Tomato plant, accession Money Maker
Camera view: bottom (45 deg); turntable rotation: 180 degrees
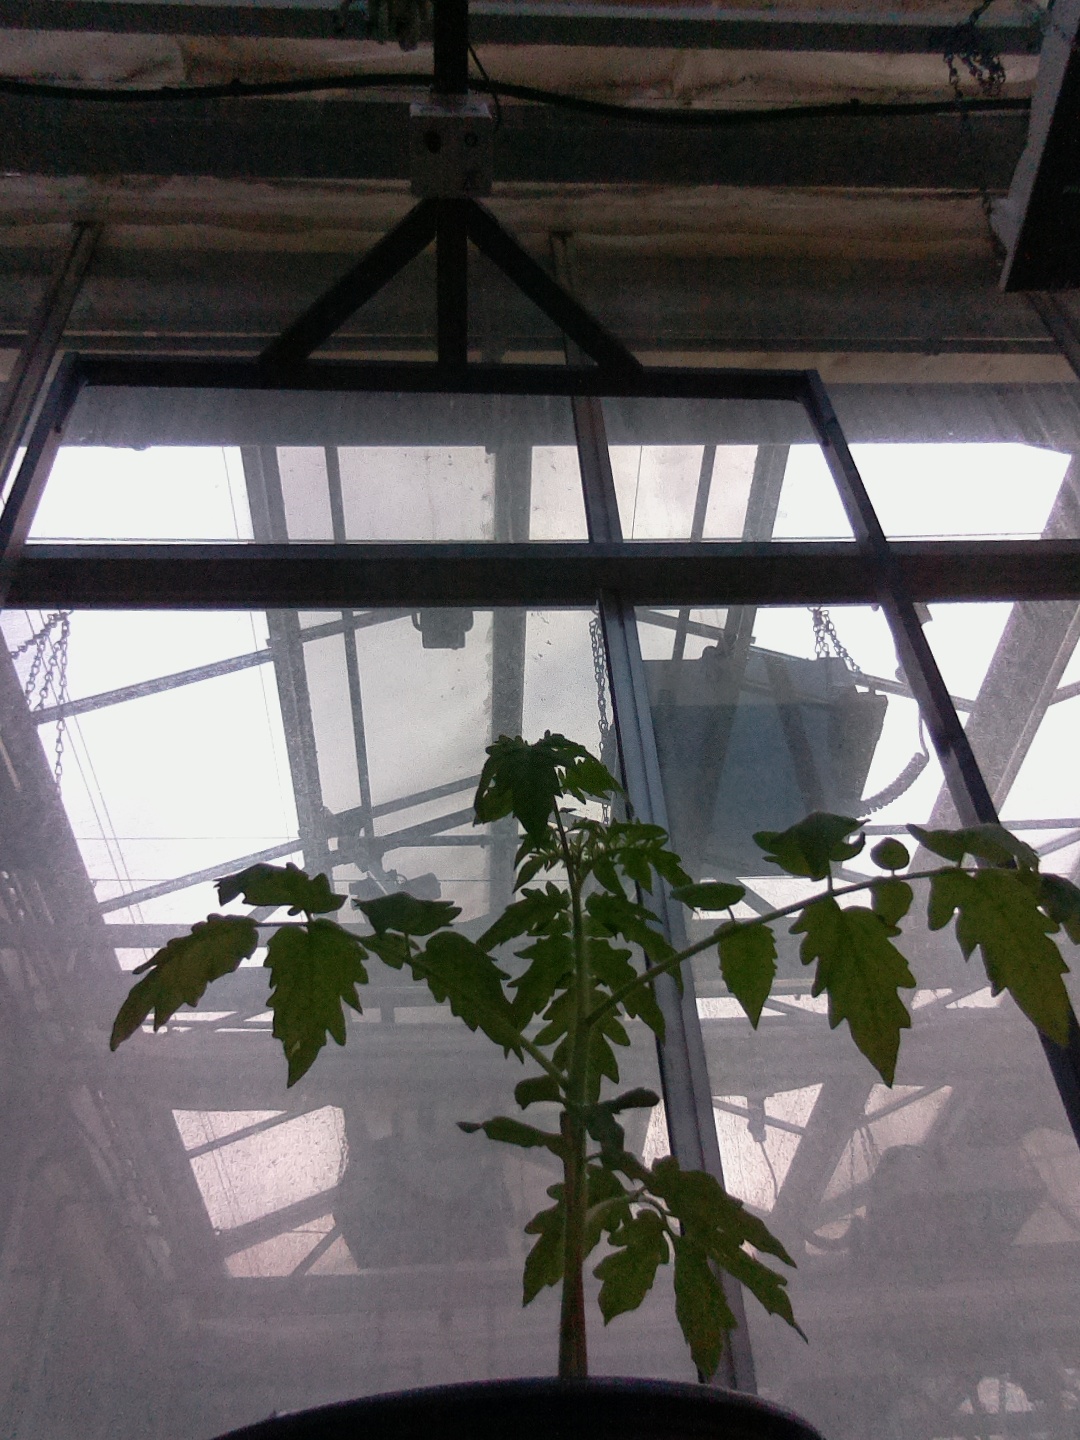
BBCH growth stage 13: 6 of true leaves visible